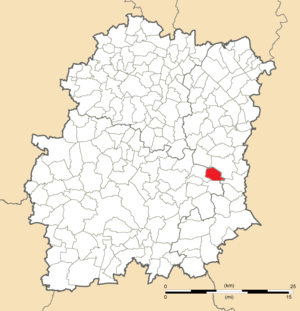
Carte de position de Mondeville en Essonne (91)
Mondeville est une commune française située dans le département de l'Essonne en région Île-de-France.